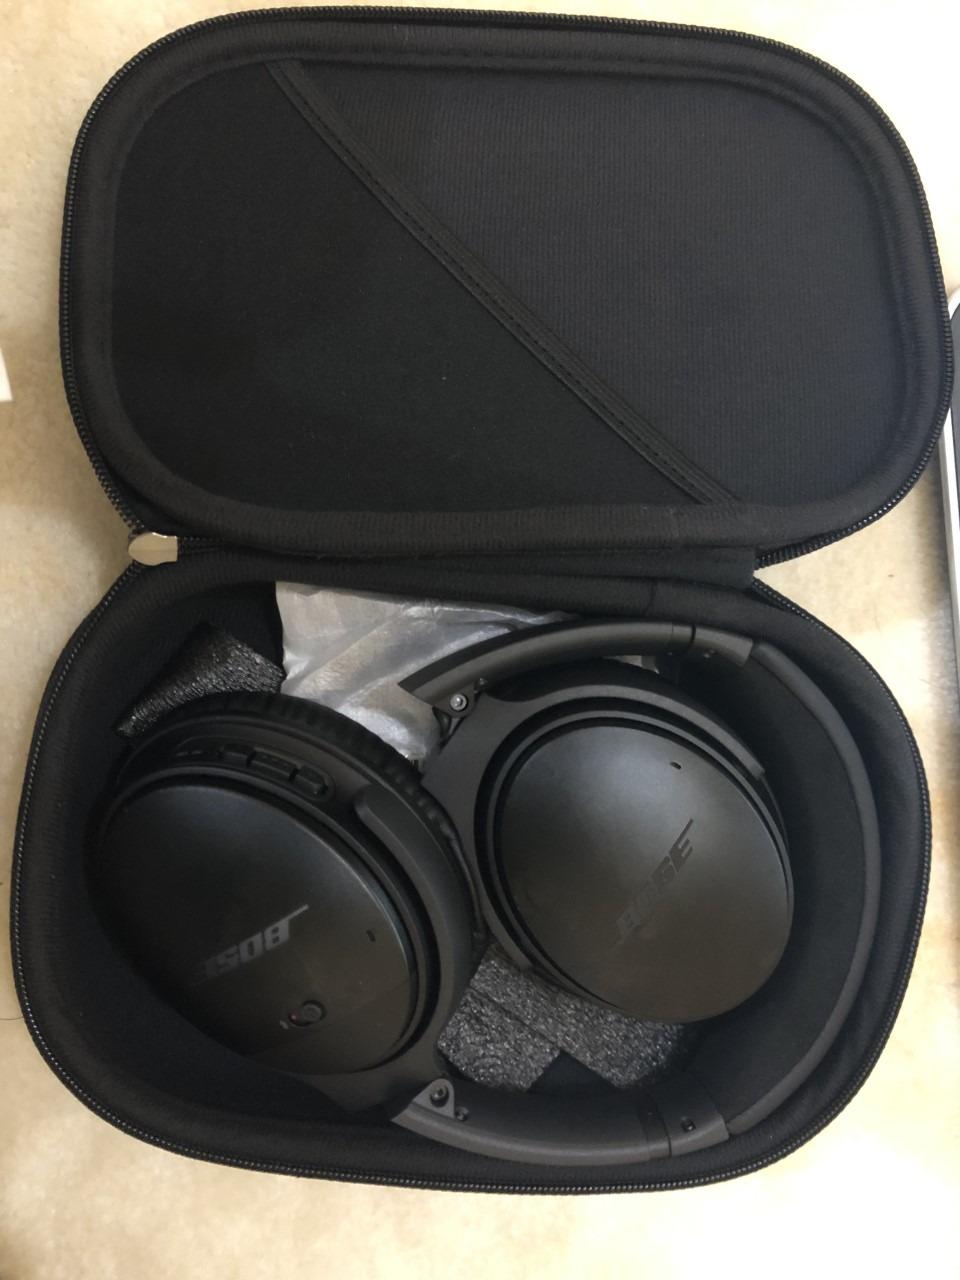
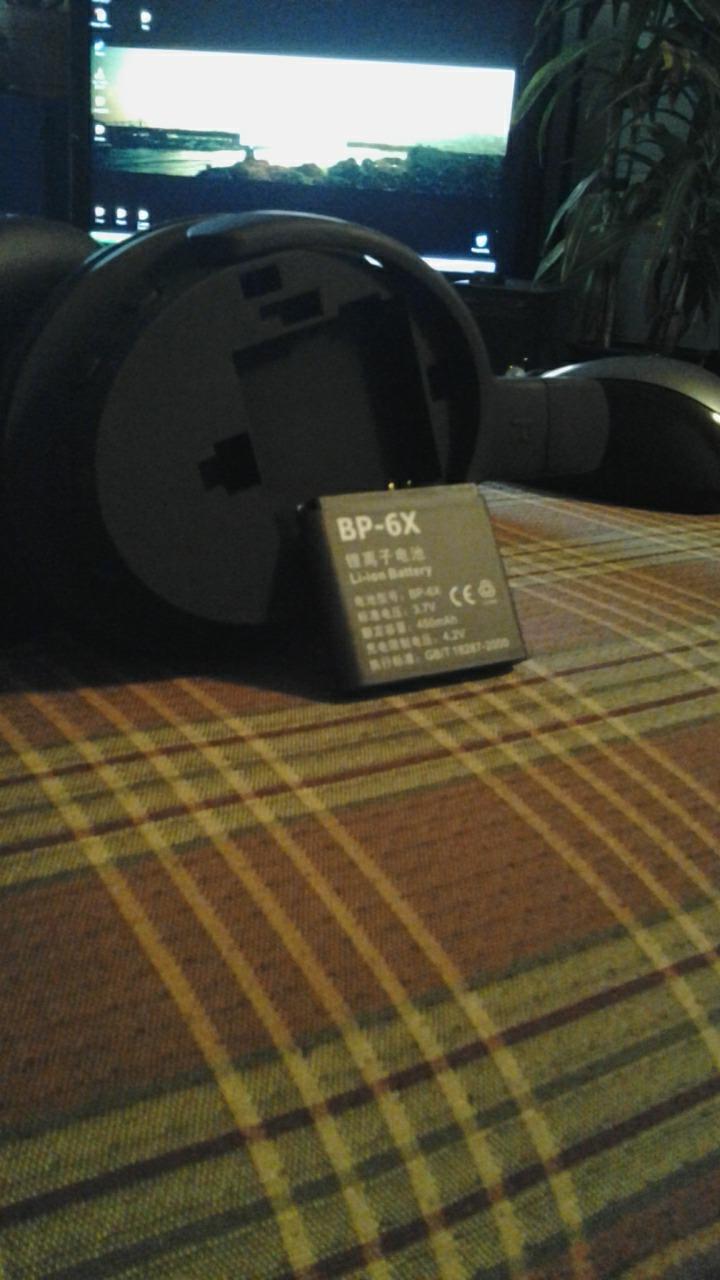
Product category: headphones
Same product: no